Bruin's Slave Jail

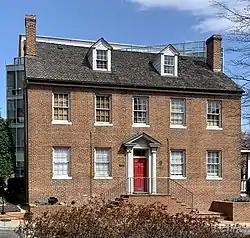
Bruin's Slave Jail in 2022

Bruin's Slave Jail is a two-story brick building in Alexandria, Virginia, from which slave trader Joseph Bruin imprisoned slaves. Bruin's company, called Bruin and Hill, transported enslaved Americans of African descent to slave markets in the Southern United States. At the start of the American Civil War, Bruin was captured and imprisoned in Washington, D.C. His property, including the slave jail, was confiscated by U.S. Marshals and used as the Fairfax County Courthouse until 1865. All that remains today of the entire compound is a two-story brick structure that housed the enslaved people. Bruin's home, kitchen, and wash-house no longer remain.